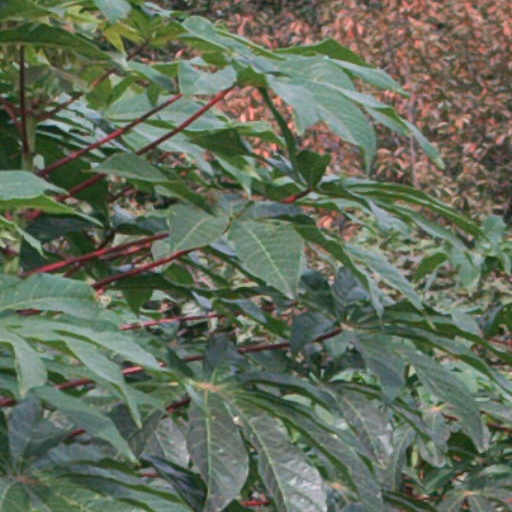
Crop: cassava